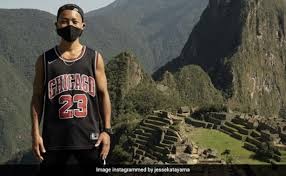
Landmark: Machu Picchu